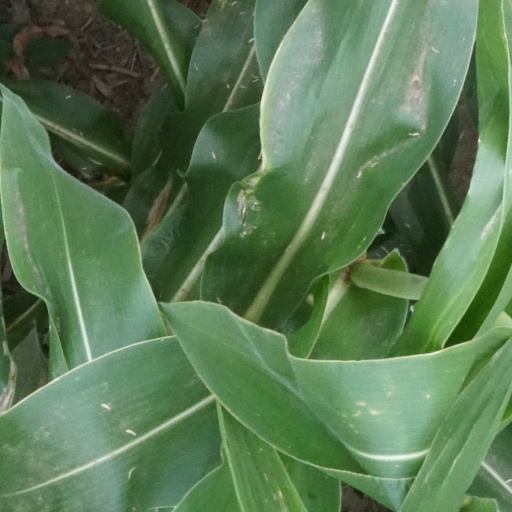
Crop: maize; corn